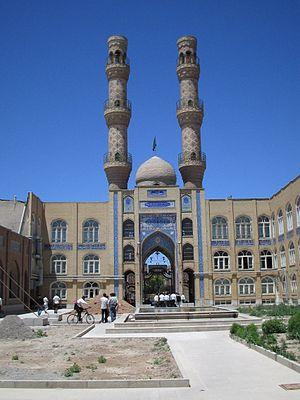
Cet article présente une liste de mosquées d'Iran, non exhaustive.
La grande mosquée de Tabriz est une grande mosquée située dans la ville de Tabriz, dans la province d'Azerbaïdjan oriental d'Iran. Elle se trouve dans le bazar de Tabriz.